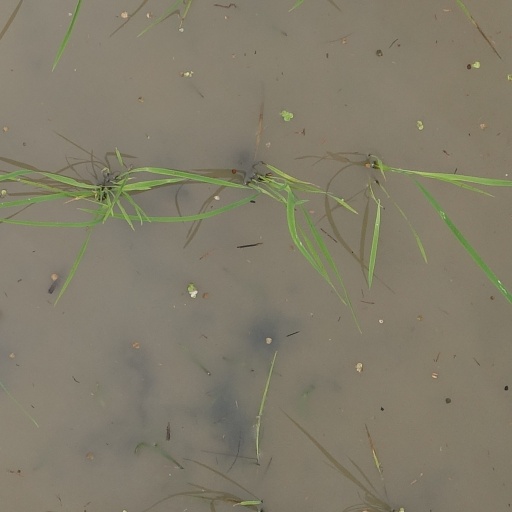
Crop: rice